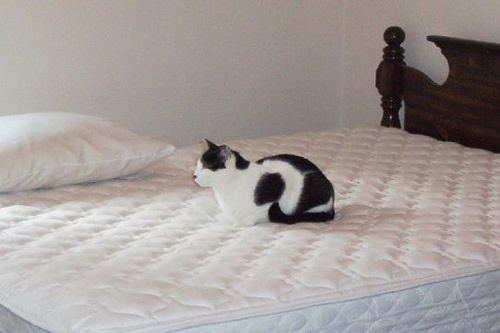
a cat sitting in the middle of a bed
A black and white cat is sitting on an unmade bed.
A black and white cat rests in the middle of an unmade bed.
a black and white cat laying on a bare mattress in a bedroom
A black and white cat sitting on a bed in a bedroom.